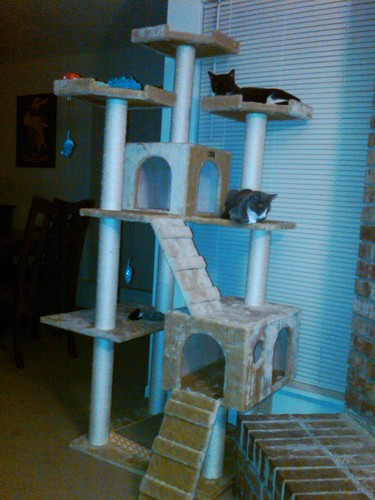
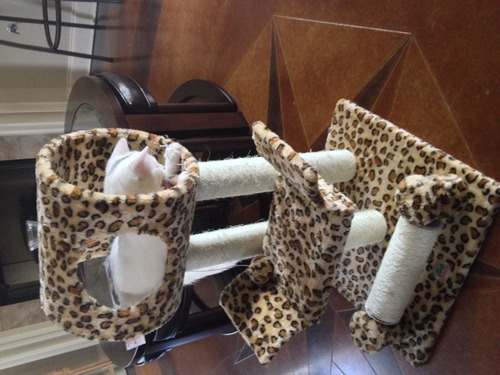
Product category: items_cat tree
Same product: no